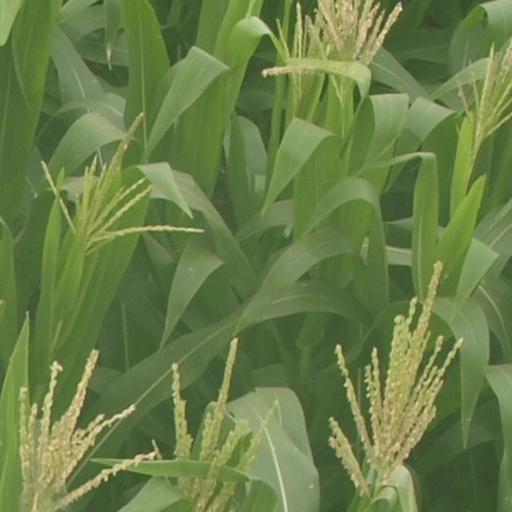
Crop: maize; corn